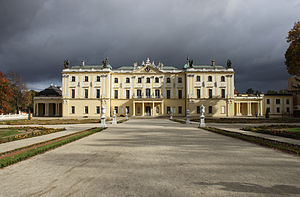
Białystok / Billeder fra Białystok
Białystok også kendt under alternative navne, er den største by i det nordøstlige Polen. Beliggende ved Biała-floden i voivodskabet Podlasie, der kaldes Polens grønne lunger, med blandt andet nationalparkerne Białowieska og Biebrza. Byen daterer sig tilbage til 1300 -tallet. Białystok har traditionelt været et af de førende centre for akademisk, kulturelt og kunstnerisk liv i Podlasie. Den vigtigste økonomiske centrum i det nordøstlige Polen, og er nu hovedstad i Podlasie voivodskab. Voivodskabet ligger i nærheden grænsen mellem Polen og Hviderusland. Białystok har med sine 297.288 indbyggere den næst største befolkningstæthed, ellevte højeste befolkningstal og trettende største areal af polske byer. Byen med de tilstødende kommuner udgør Białystok storbyområde.